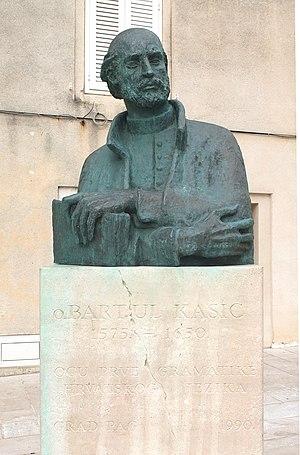
Bartol Kašić, né le 15 août 1575 sur l’île de Pag et décédé le 28 décembre 1650 à Rome, est un prêtre jésuite croate. Eminent grammarien et linguiste croate il est l'auteur de la première traduction de la Bible en cette langue.